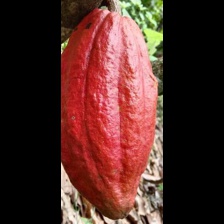
Label: sana